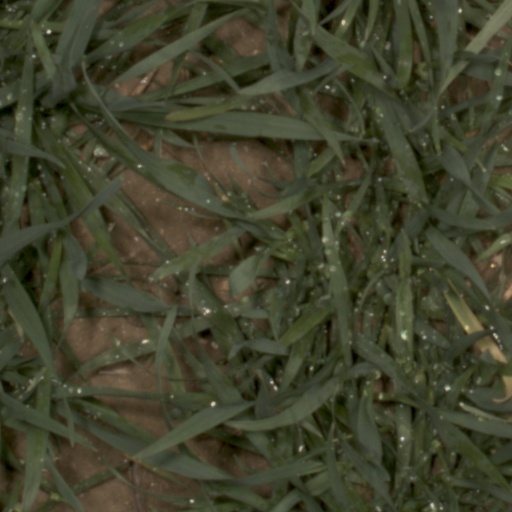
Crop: wheat